Azimuth

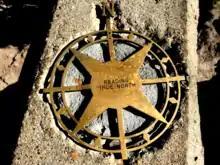
Azimuth marker, Mount Allen (Sandstone Peak), southern California, US

In land navigation, azimuth is usually denoted alpha, "α", and defined as a horizontal angle measured clockwise from a north base line or "meridian". "Azimuth" has also been more generally defined as a horizontal angle measured clockwise from any fixed reference plane or easily established base direction line.